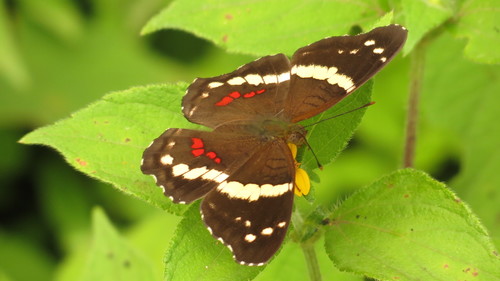
Scientific name: Anartia fatima
Common name: Banded peacock
Family: Nymphalidae
Order: Lepidoptera
Pollinator type: Primary pollinator
Habitat: Open areas and gardens
Geographic range: South America
Conservation status: Least Concern